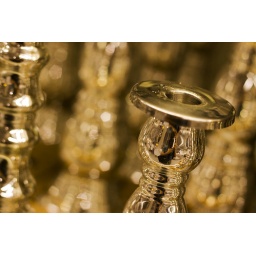
super shiny candle sticks. there's me in the reflection.